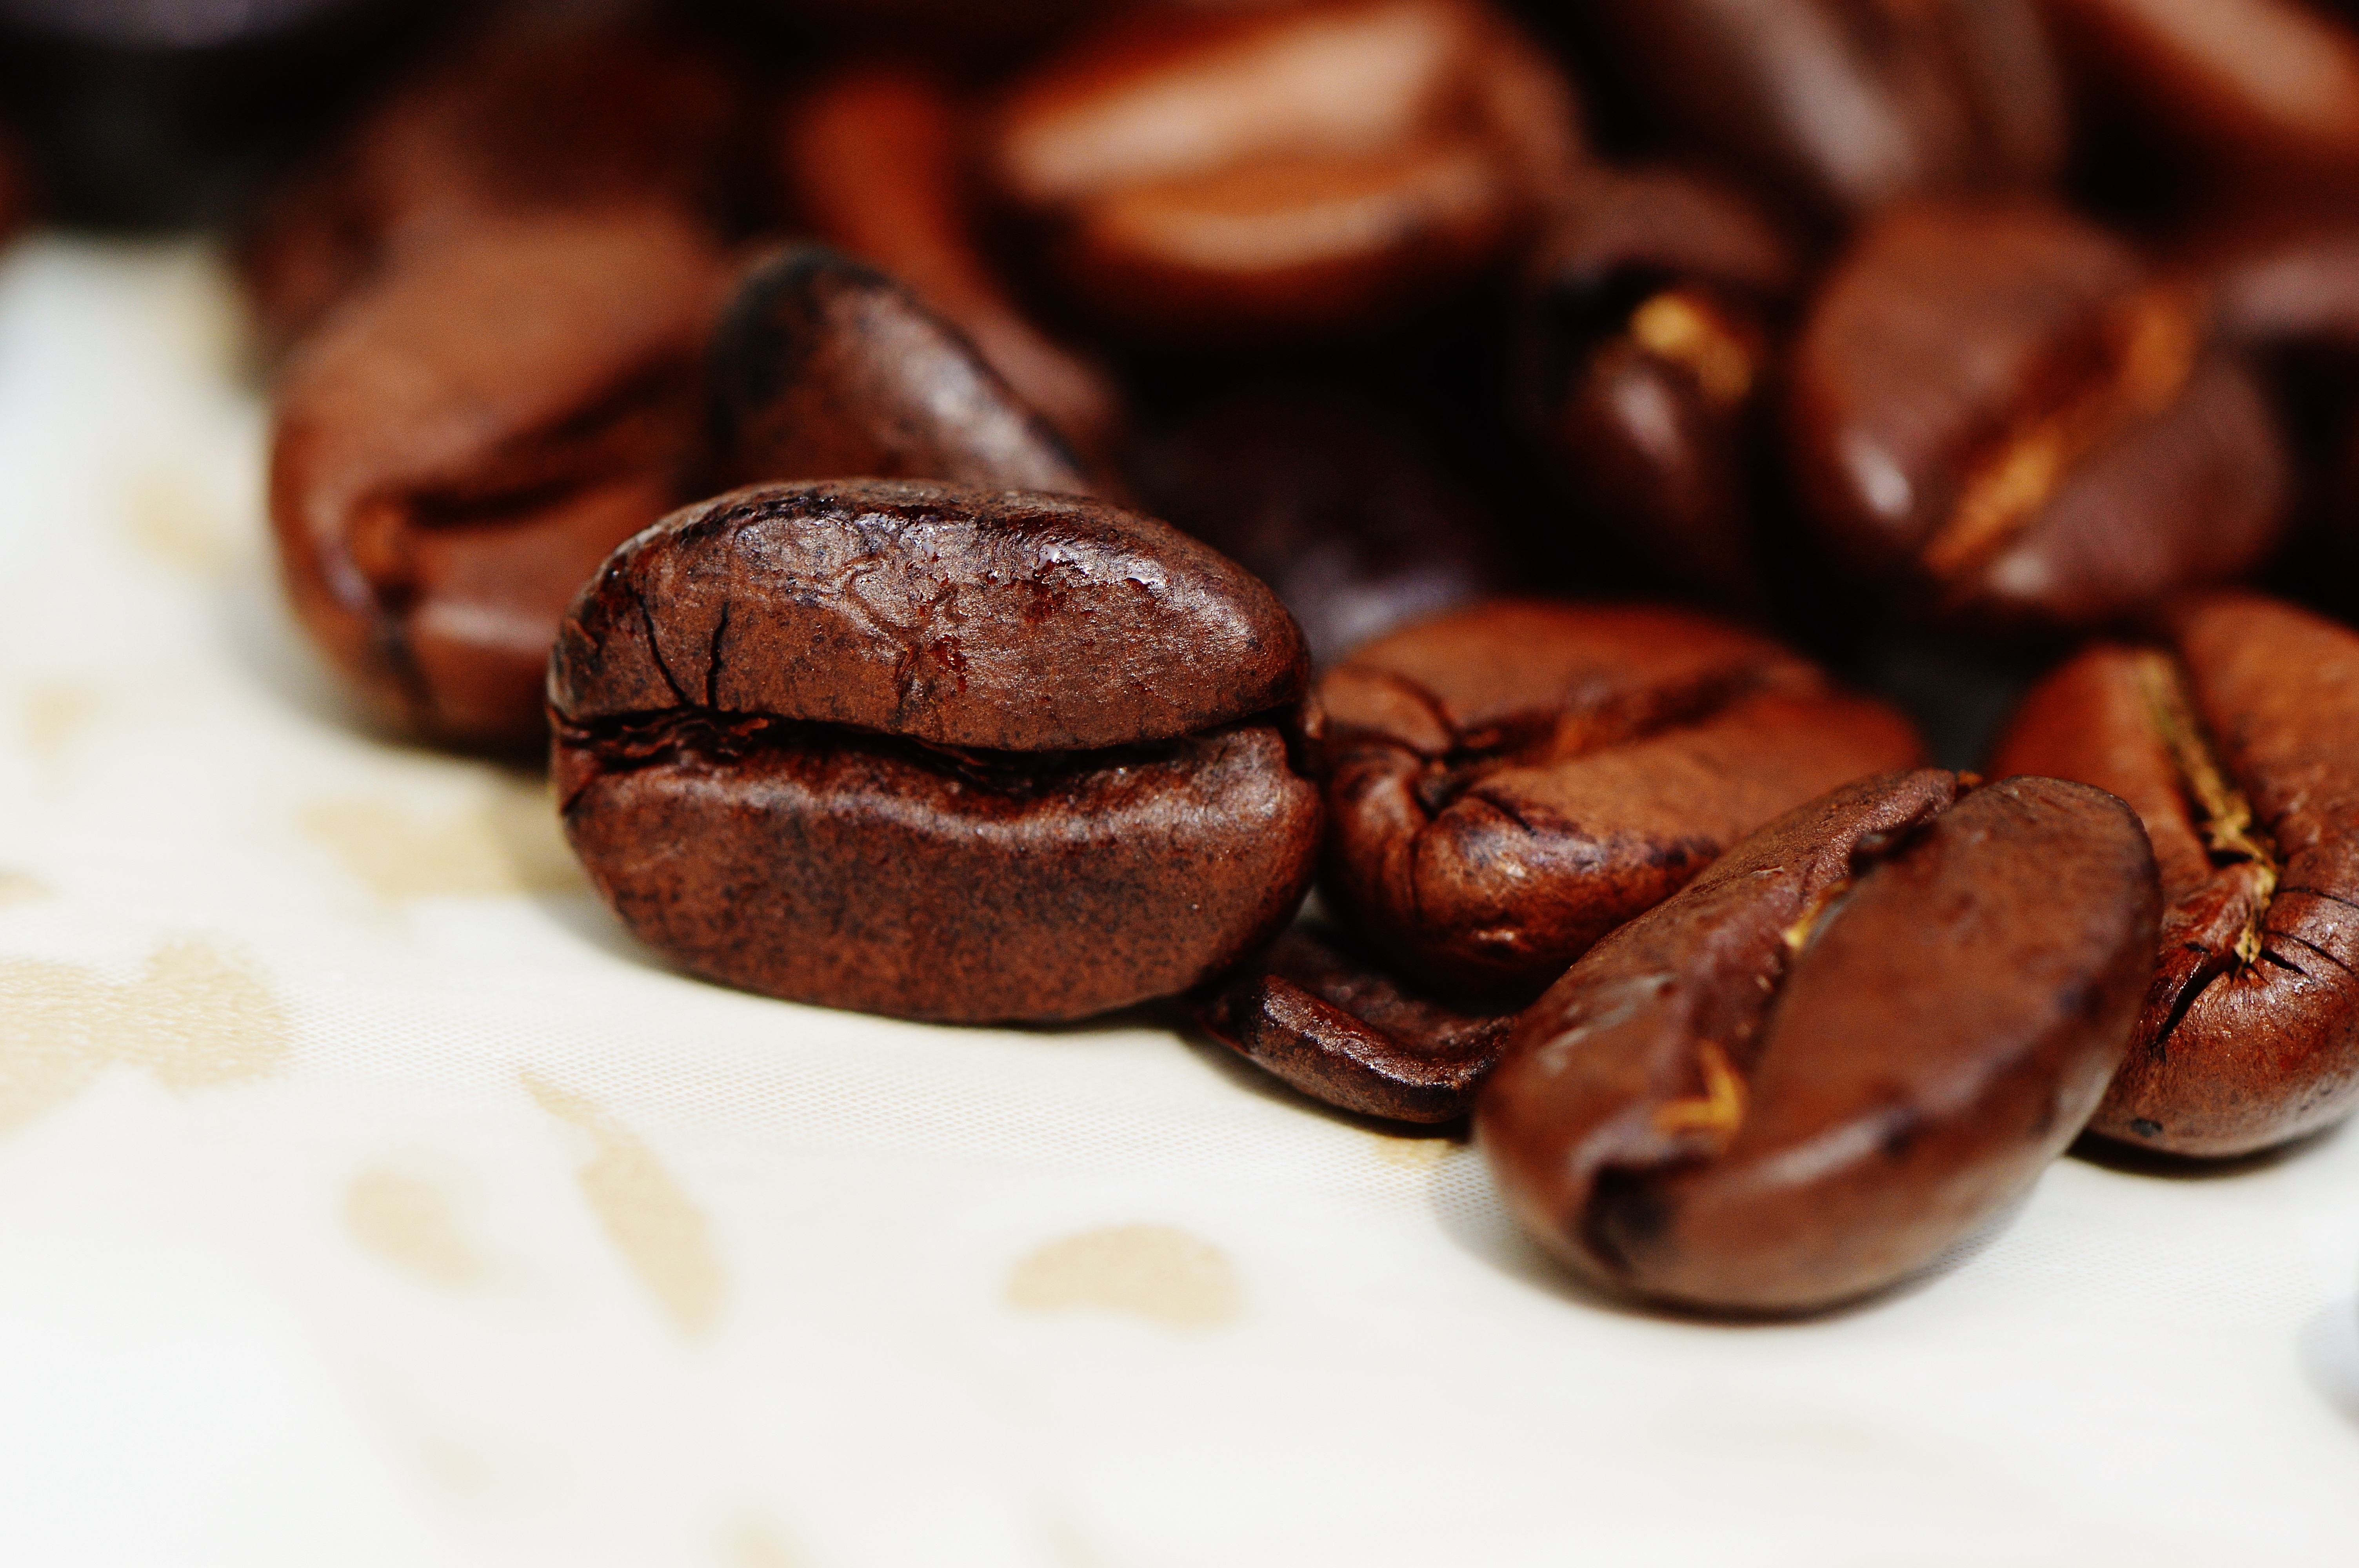
cafe, coffee, aroma, food, produce, brown, drink, chocolate, dessert, delicious, caffeine, beans, enjoy, hazelnut, benefit from, aromatic, flavor, roasted, coffee beans, coffee roasting, stimulant, snack food